Dileita Mohamed Dileita

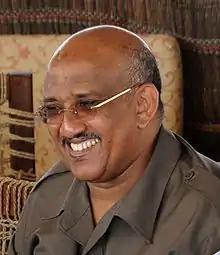
Dileita in 2008

Dileita Mohamed Dileita (born 12 March 1959) is a Djiboutian politician who was the prime minister of Djibouti from 7 March 2001 to 1 April 2013. He was vice-president of the People's Rally for Progress (RPP), the governing political party, until 2012. He also served as president of the Union for the Presidential Majority (UMP), the governing coalition. He was elected President of the National Assembly on 5 March 2023.